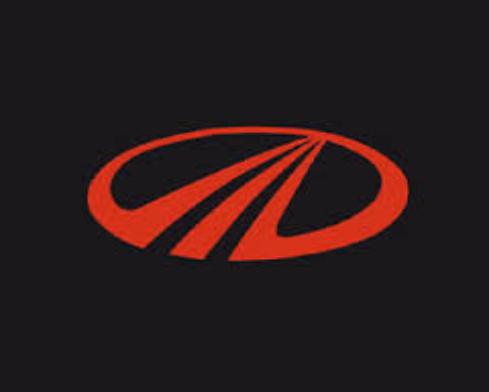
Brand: Mahindra-1
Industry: Transportation